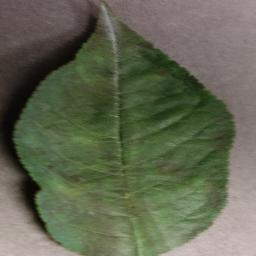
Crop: cherry
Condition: (including_sour)_powdery_mildew